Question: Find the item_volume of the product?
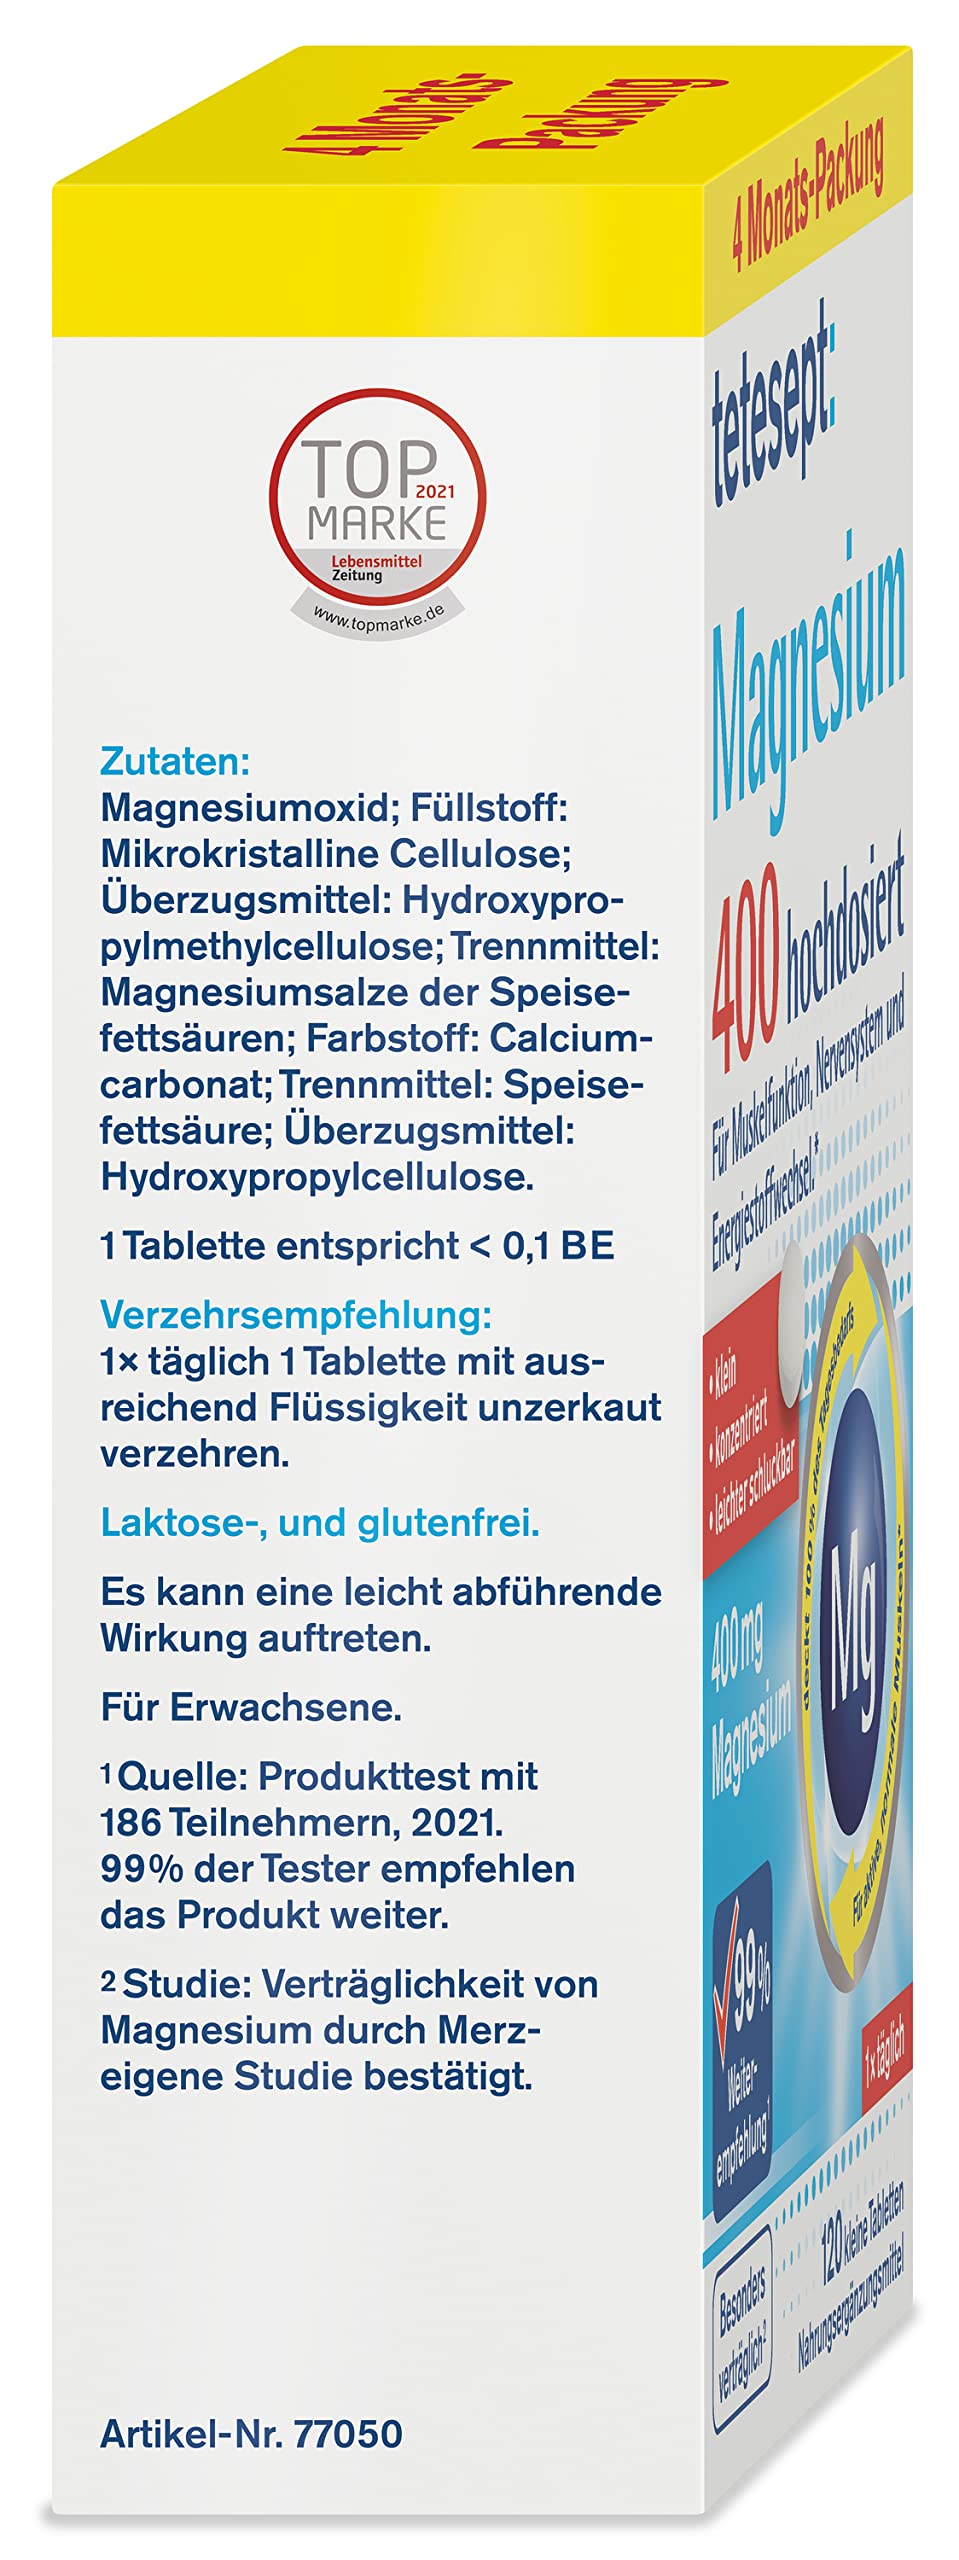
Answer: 400.0 millilitre